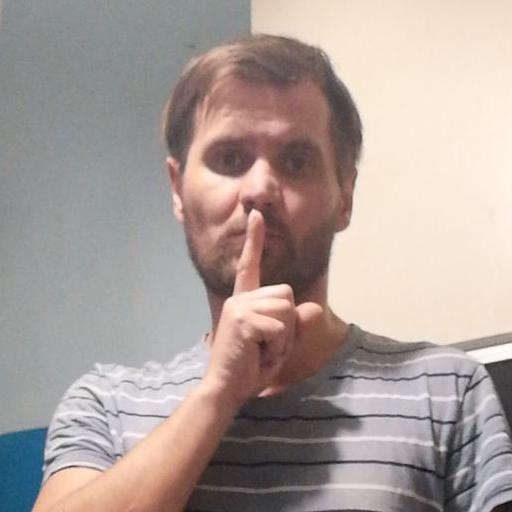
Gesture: mute